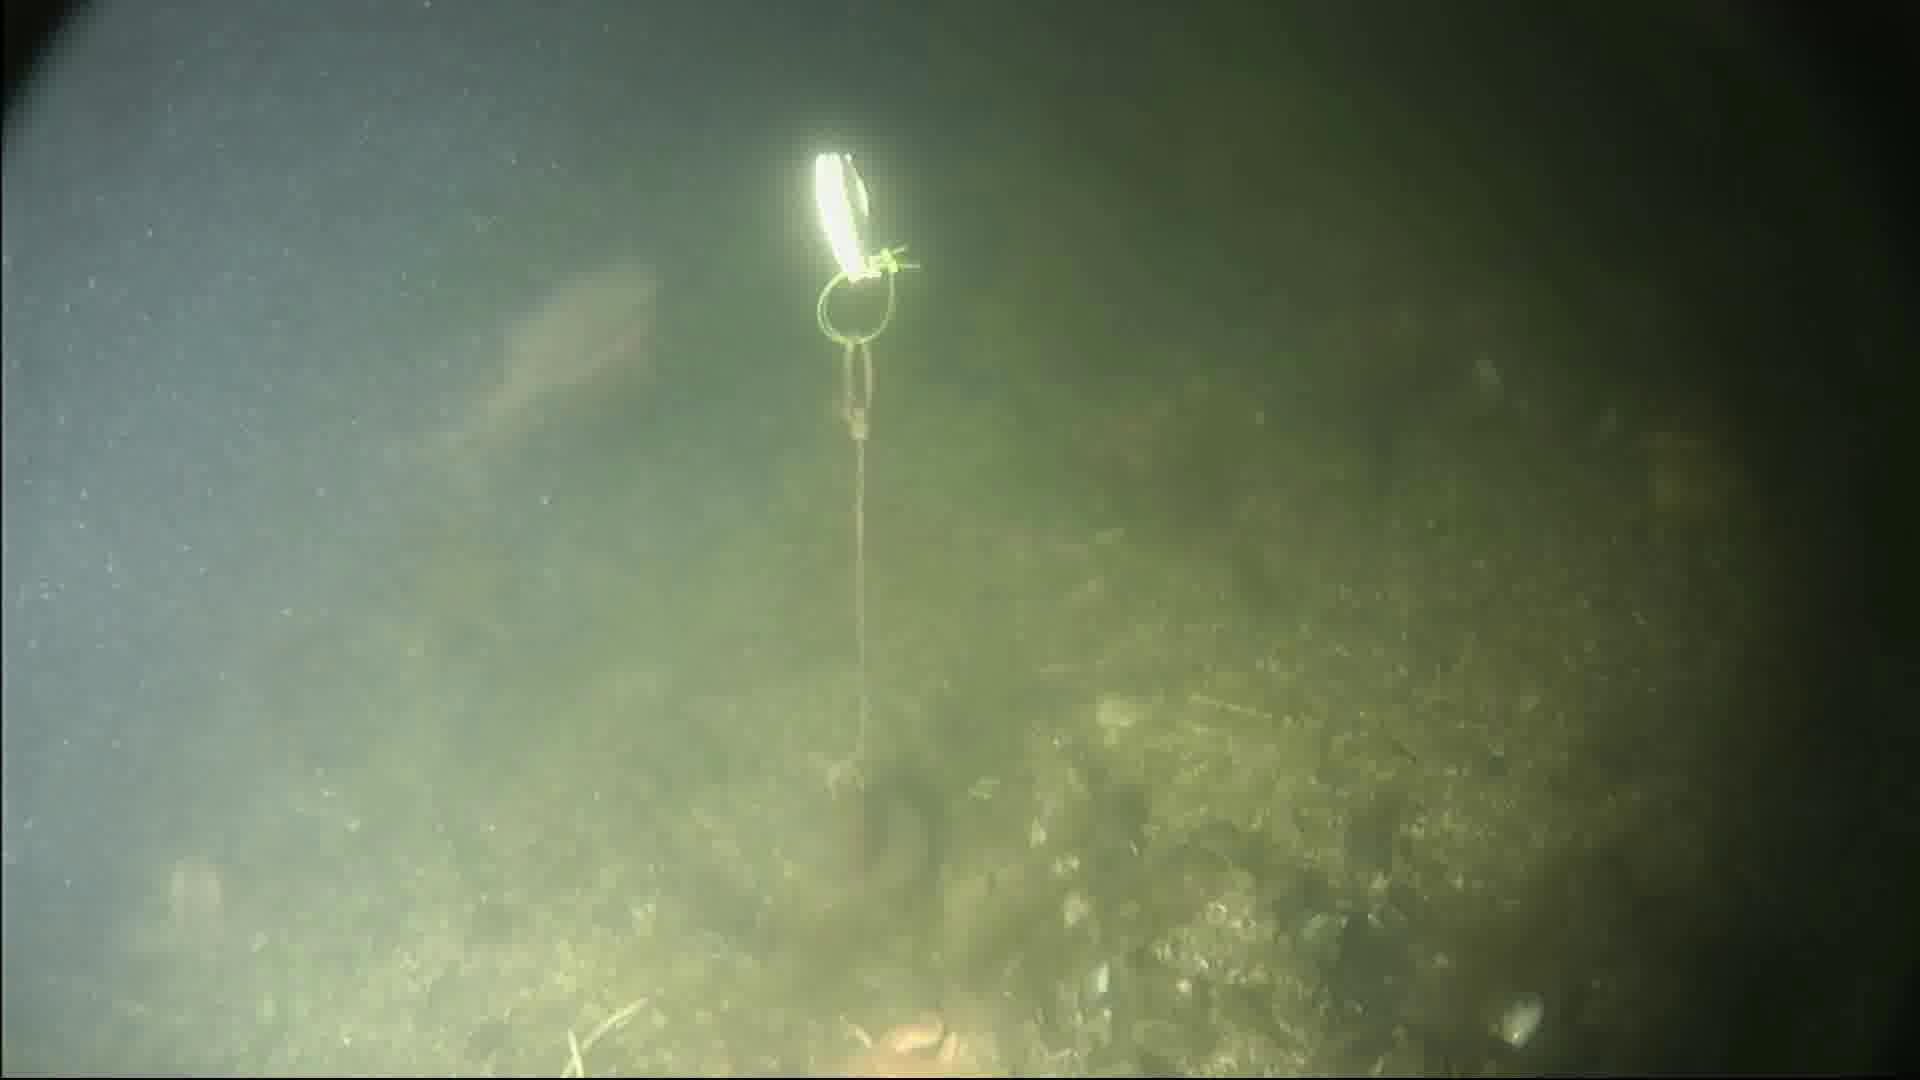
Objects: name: fish
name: crab
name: starfish